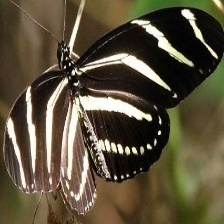
Species: ZEBRA LONG WING